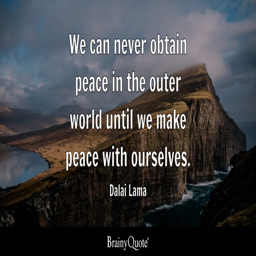
we can never obtain peace in the outer world until we make peace with ourselves .